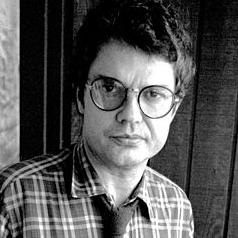
Age: 43